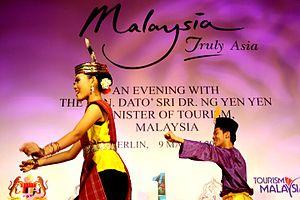
L’ITB Berlin est le premier salon mondial du tourisme. Organisé par Messe Berlin GmbH, il a lieu chaque année en mars au Parc des Expositions de Berlin.